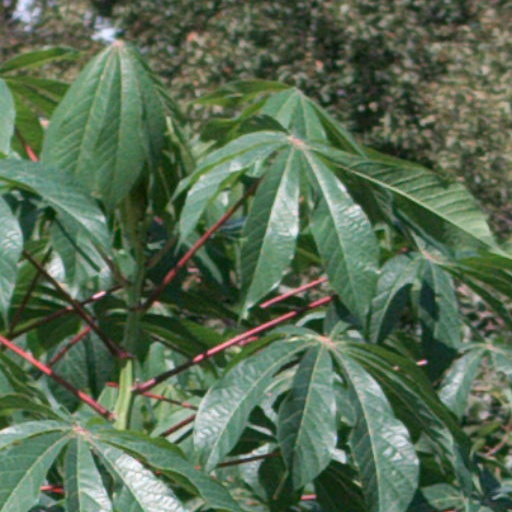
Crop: cassava